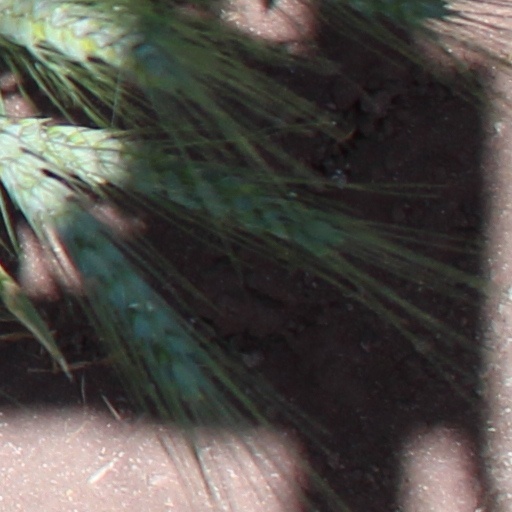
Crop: wheat